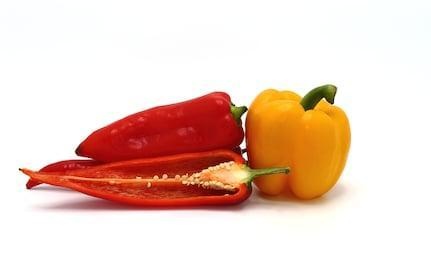
Label: capsicum